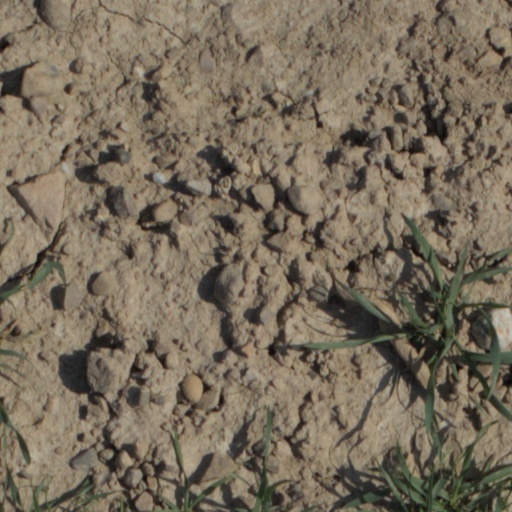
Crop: wheat